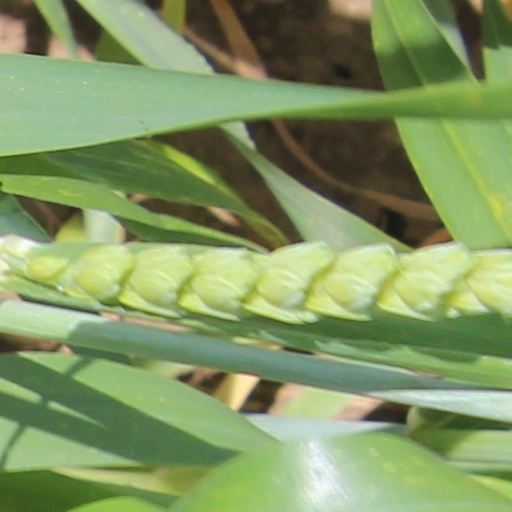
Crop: wheat